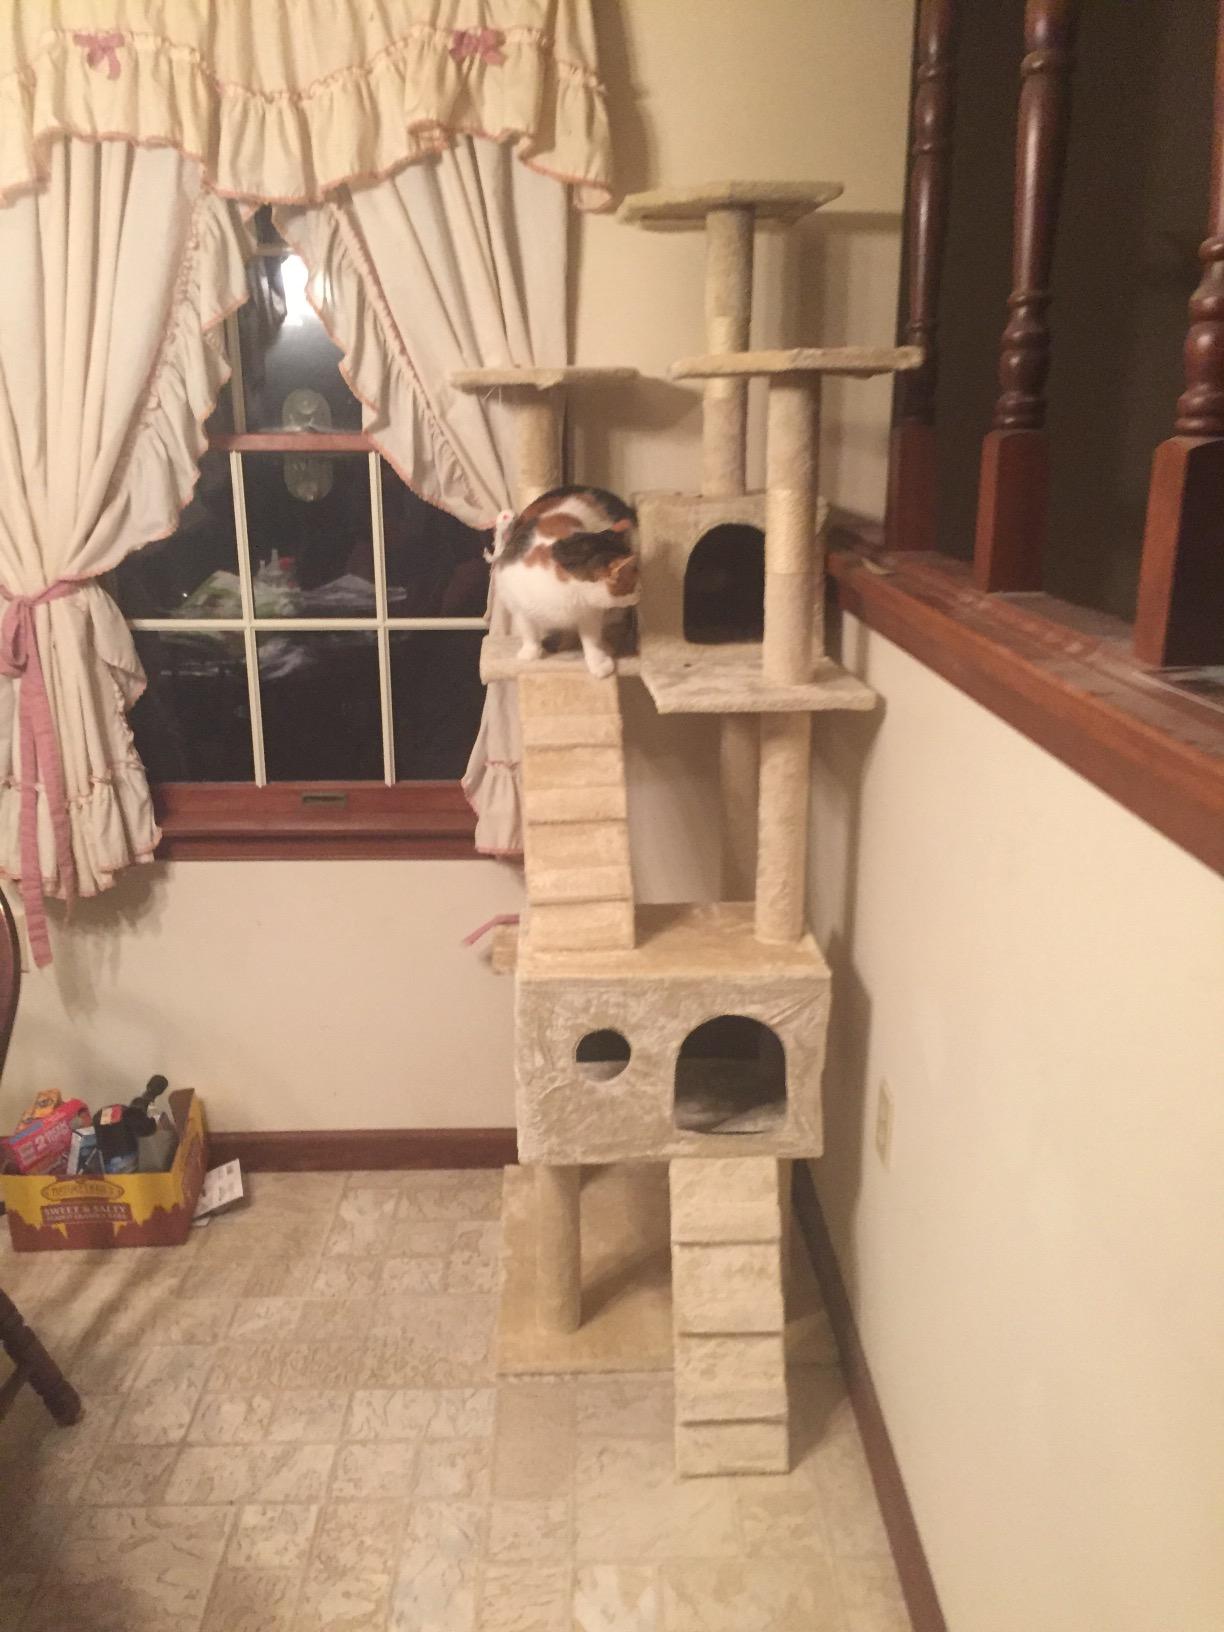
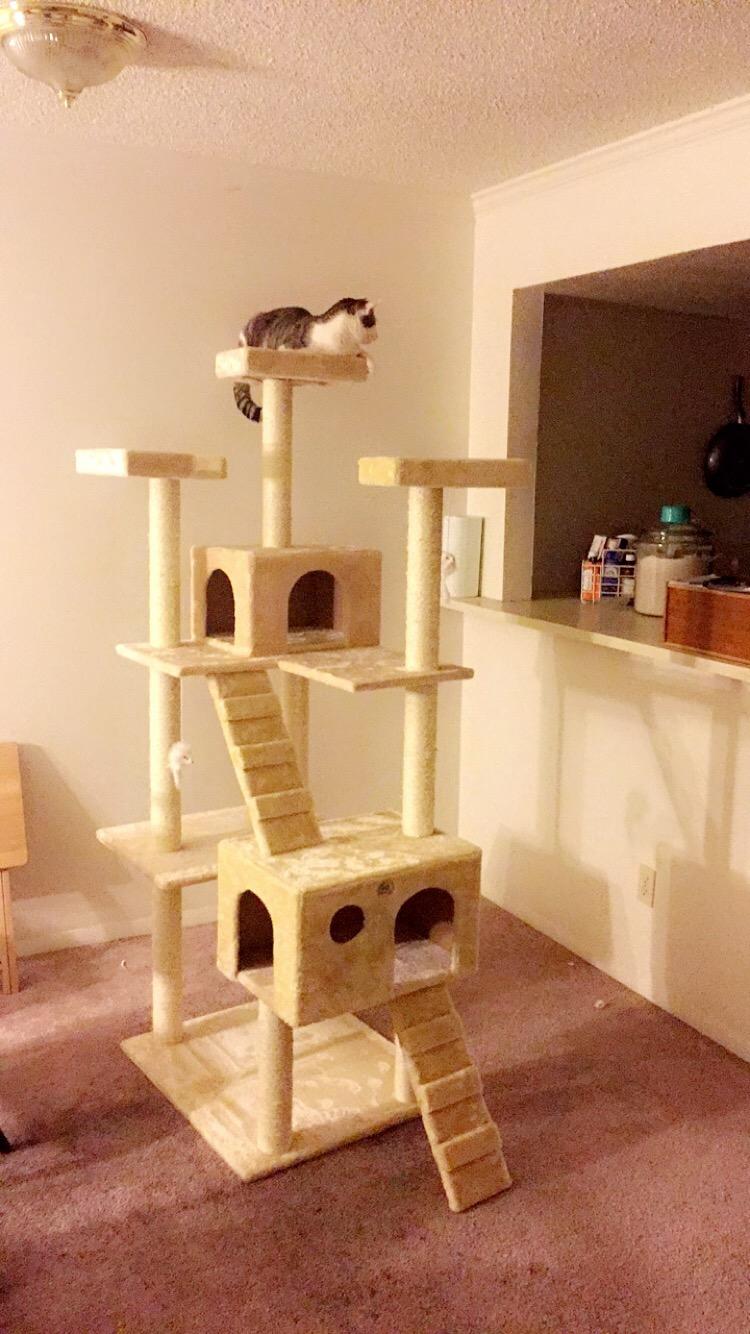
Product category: items_cat tree
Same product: yes